Jim Goddard (basketball)

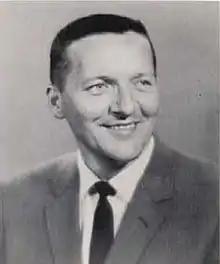
Goddard during the 1965–66 season

Jim Goddard (born circa 1930) is a former American college basketball coach in the western United States.